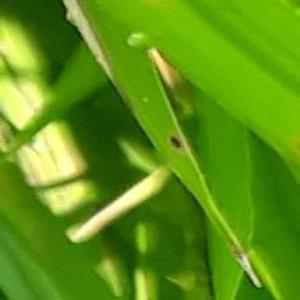
Disease: Brownspot